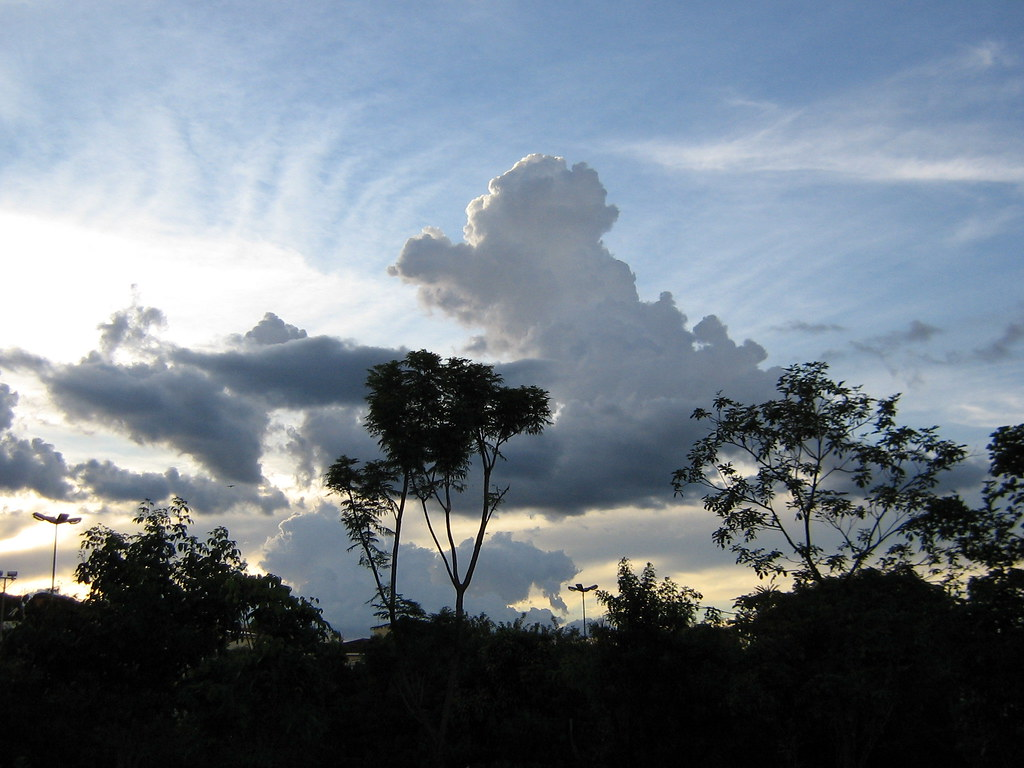
Fire: no
Smoke: no